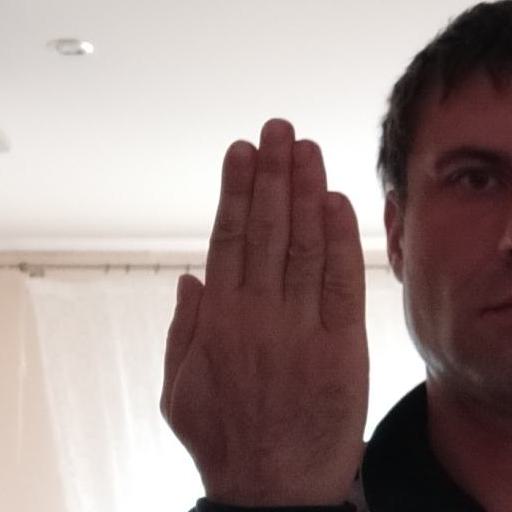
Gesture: stop_inverted